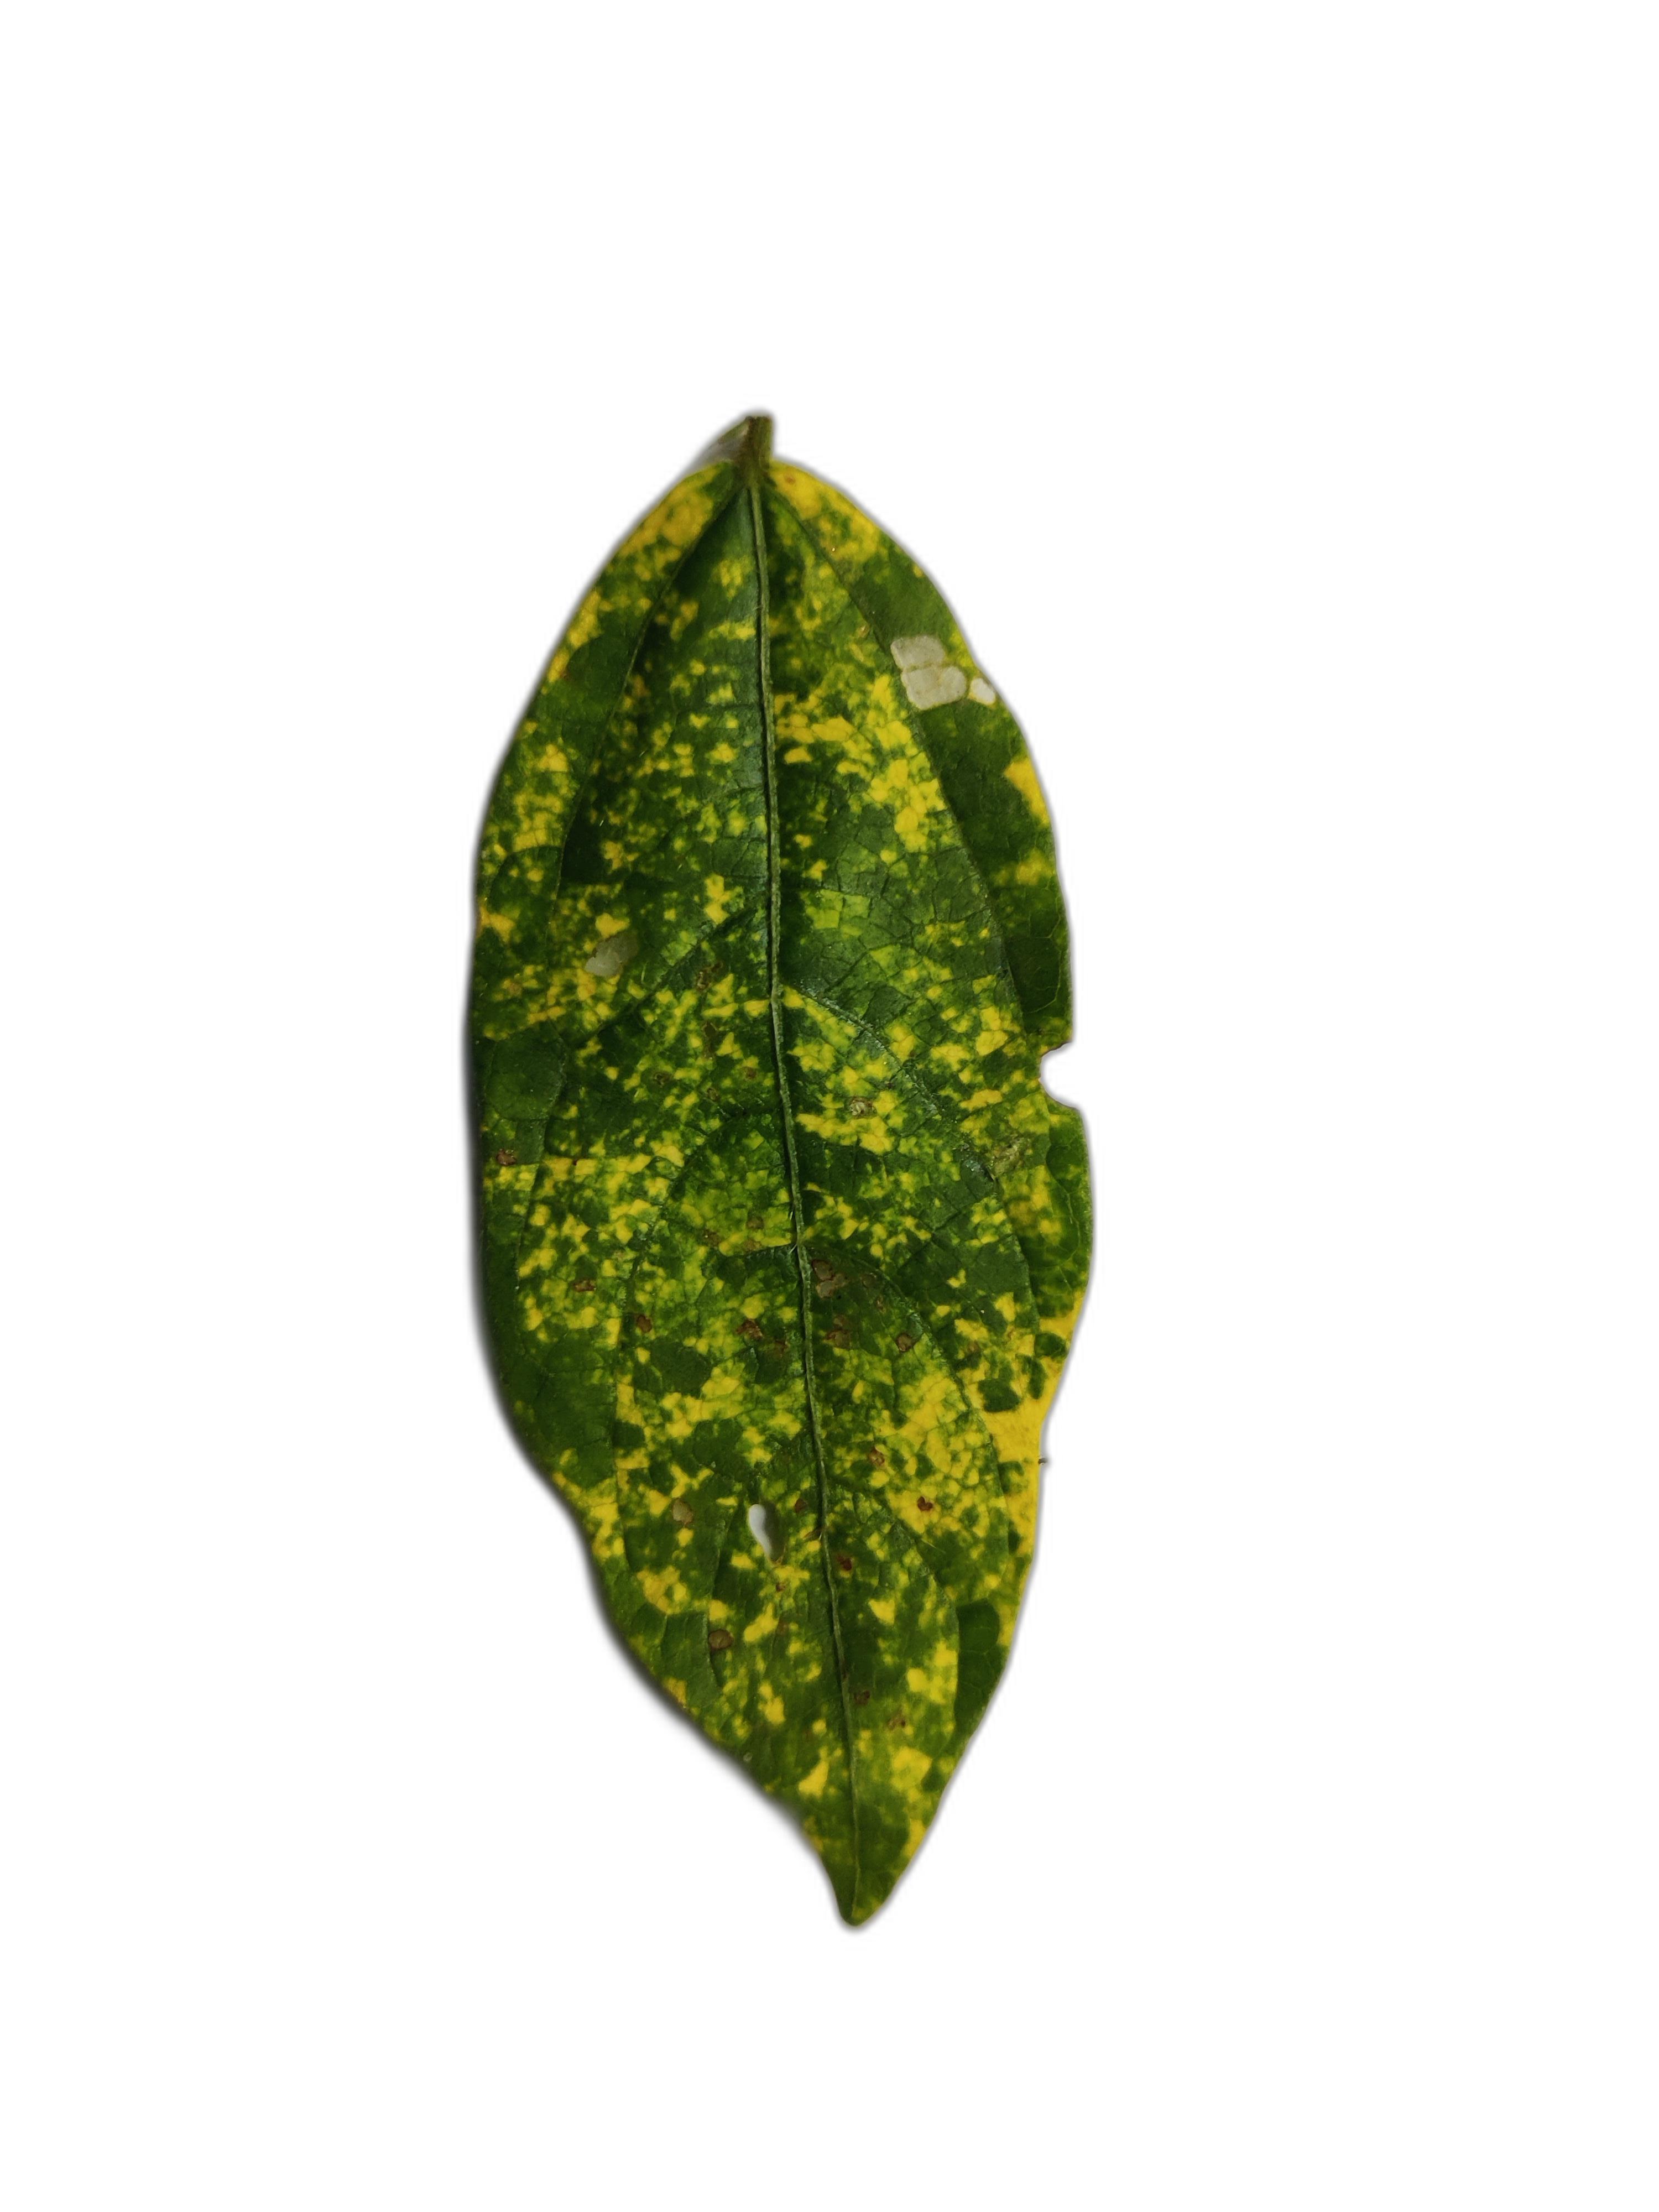
Label: Yellow Mosaic